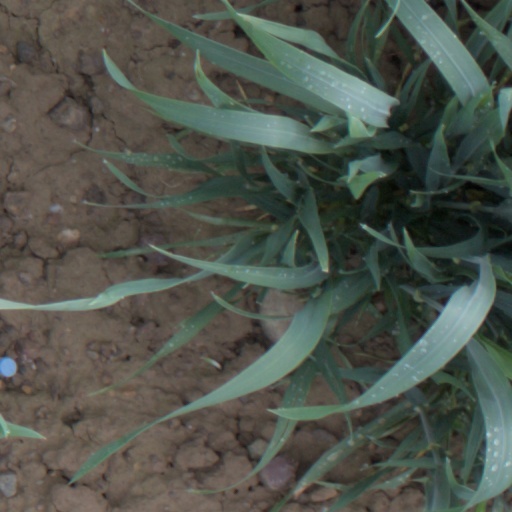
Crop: wheat